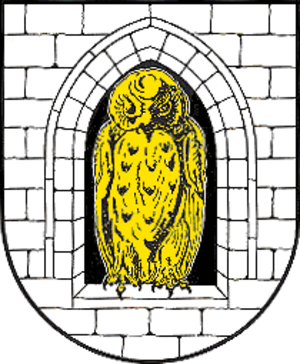
Rodewald est une municipalité allemande du land de Basse-Saxe et l'arrondissement de Nienburg/Weser. En 2014, elle comptait 2 541 hab.